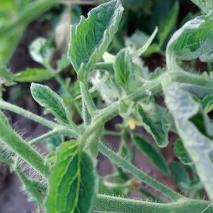
Crop: Tomato
Condition: virosis-d